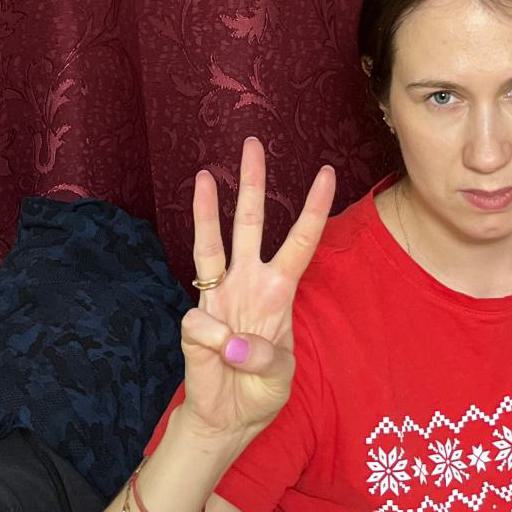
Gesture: three